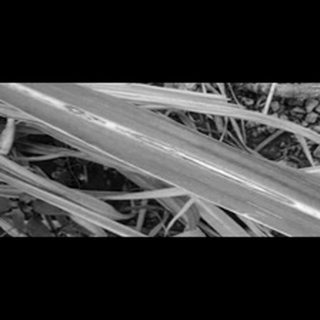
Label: sugarcane_red_rot